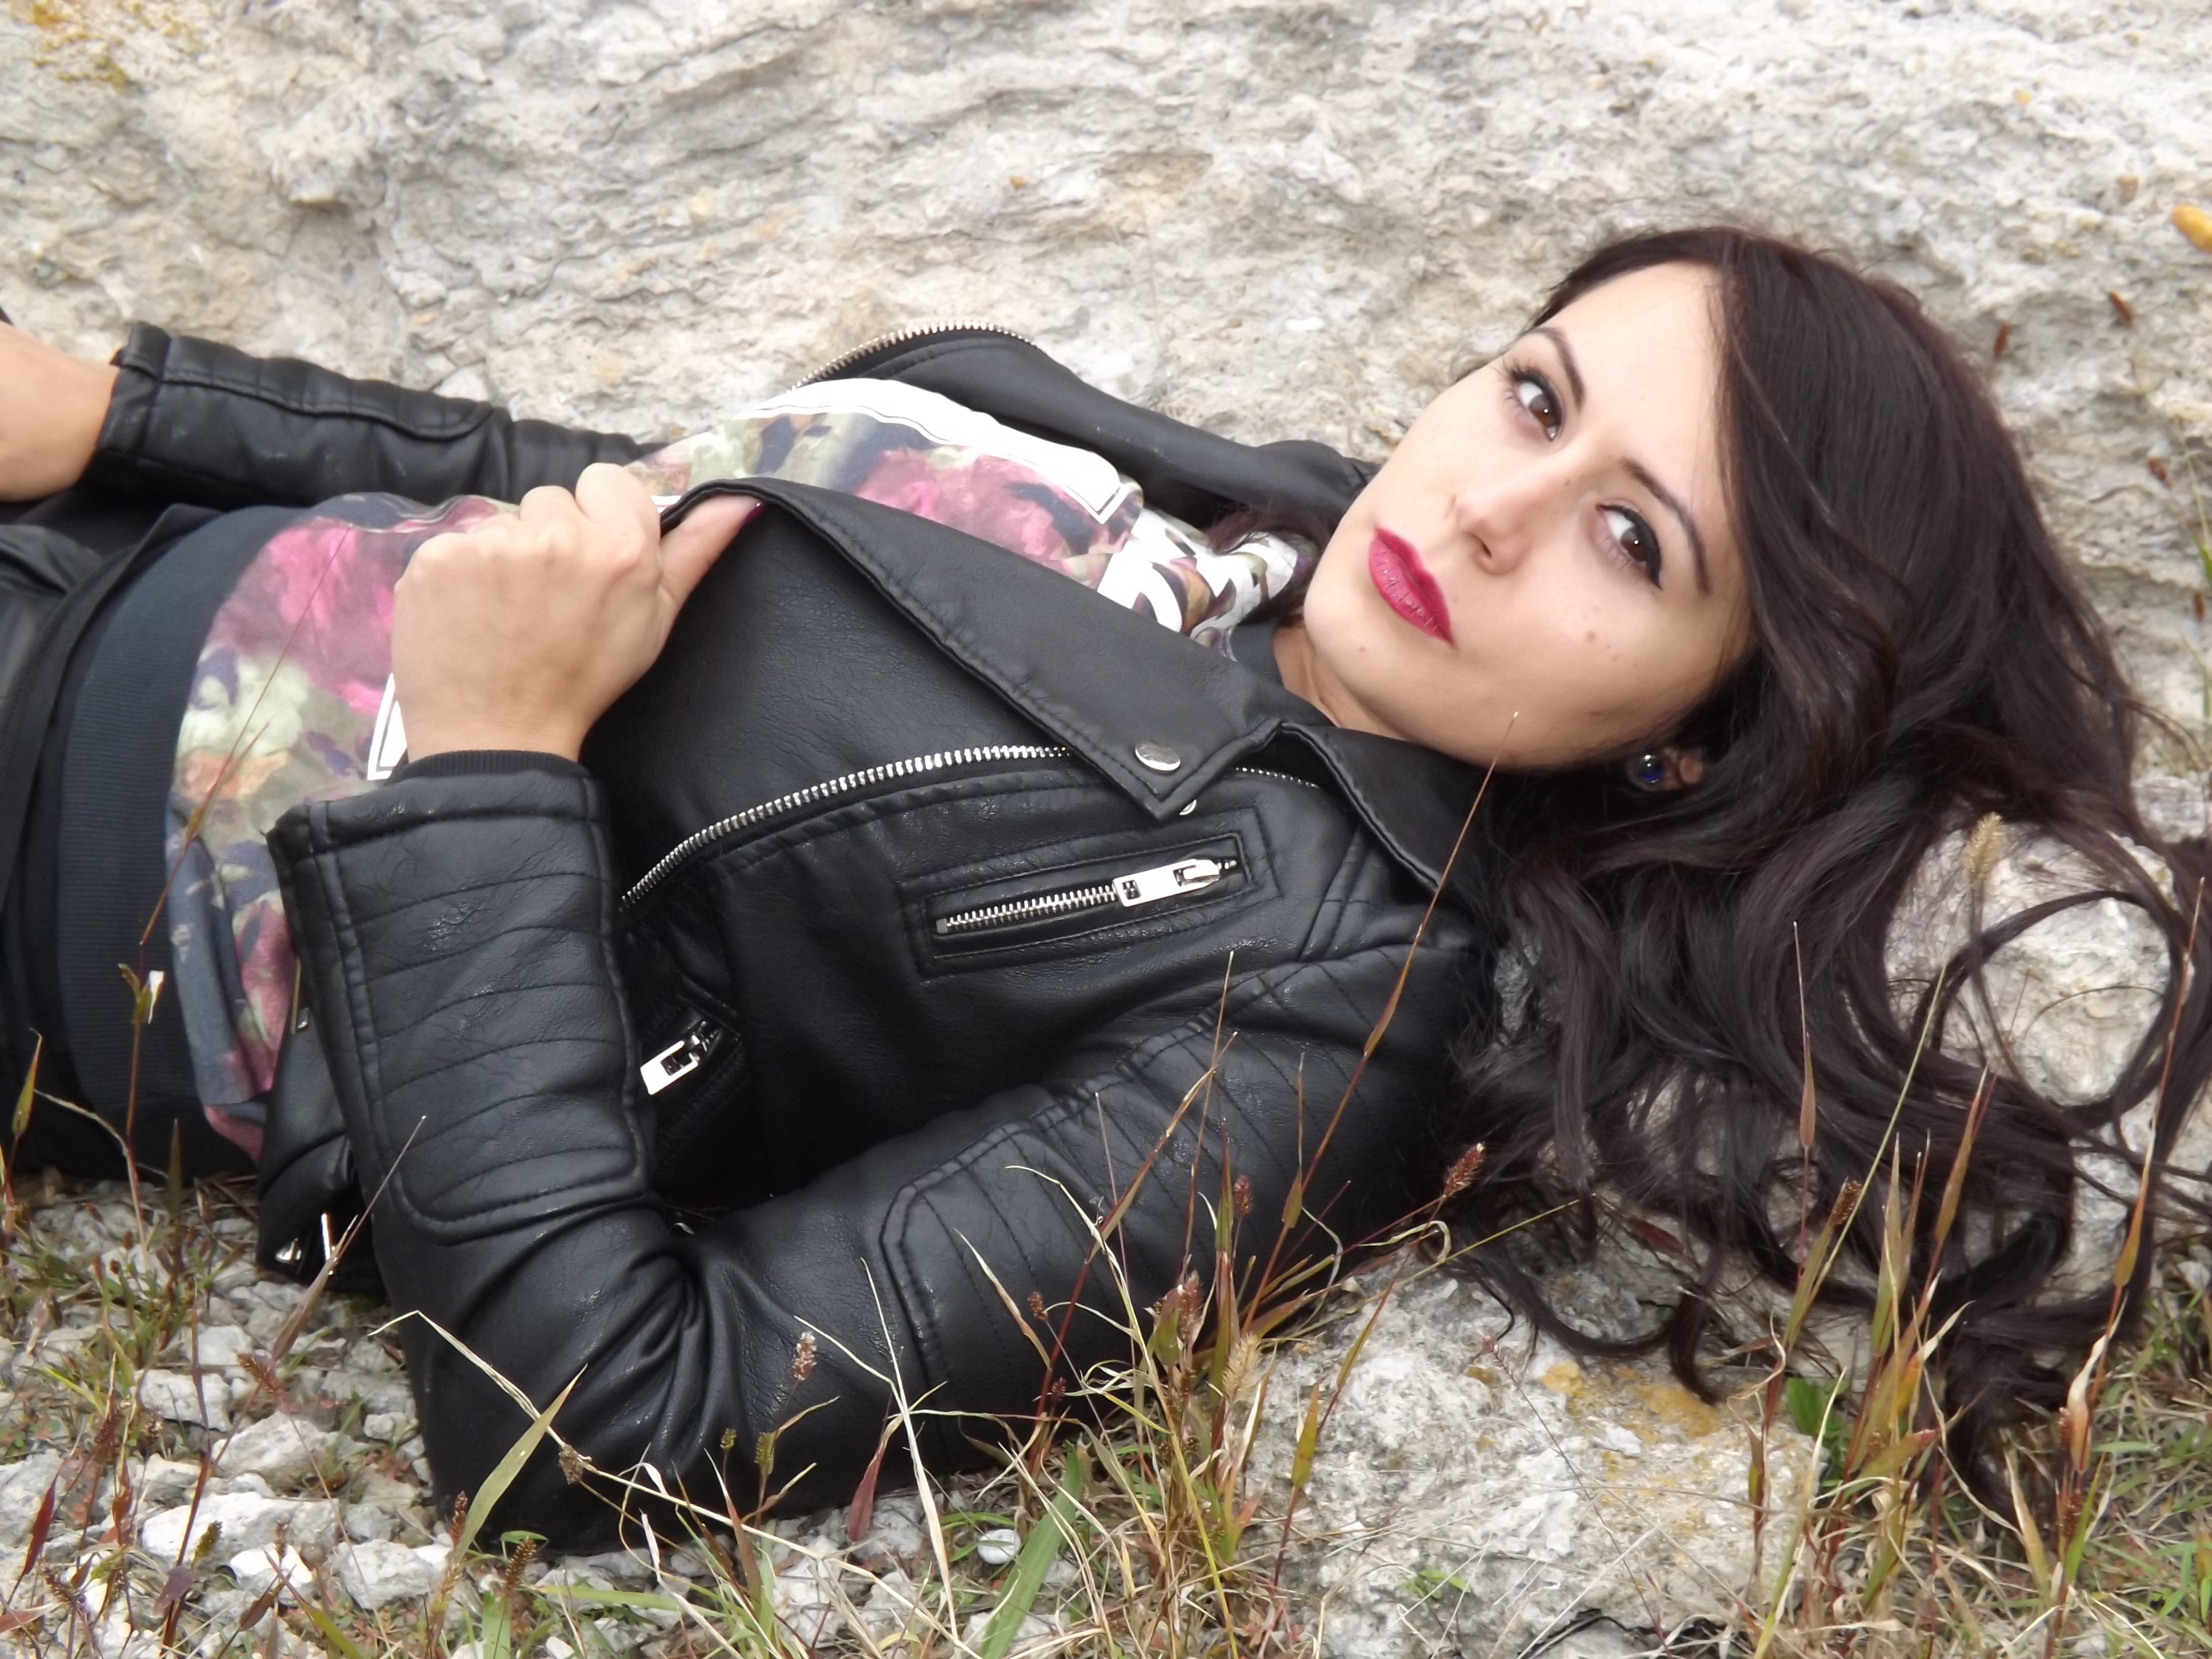
person, girl, woman, leg, portrait, model, lady, black hair, skin, beauty, photo shoot, seduction, goth subculture